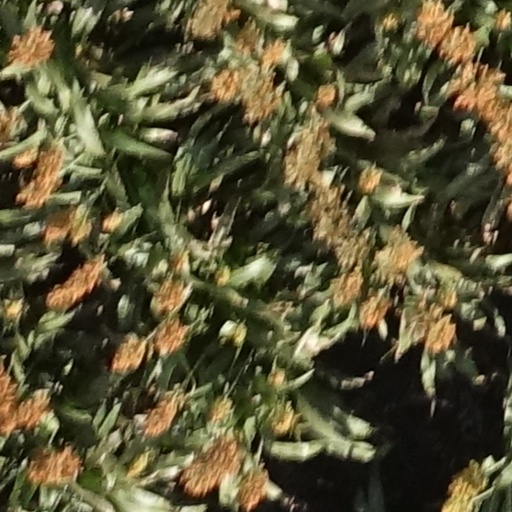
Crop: sorghum